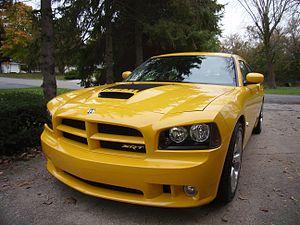
Les Dodge Super Bee étaient des muscle cars de production limitée que Dodge, une division de Chrysler, a produit de 1968 à 1971. La “mascotte” du logo Super Bee a été ressuscitée pour agrémenter les custodes des modèles Ram Rumble Bee 2004, et des Dodge Charger Super Bee du millésime 2007.